EAC Invest A/S

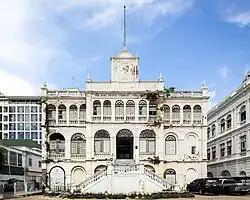
East Asiatic Company in Bangkok

Andersen managed to secure funding from Isak Glueckstadt. Isak was the financier and manager director of the largest bank in Northern Europe, Landmandsbanken. The company grew from the teak tree concessions it had bought in Siam and operated direct lines from Bangkok to Europe. Service which would eventually include both passenger and freight lines between the Danish capital, Bangkok and the far east was the initial objective. Routes to include the Baltic and Black Seas were established when in 1899, the subsidiary Russian American Line Co. of St. Petersburg was formed.